Alison Arngrim

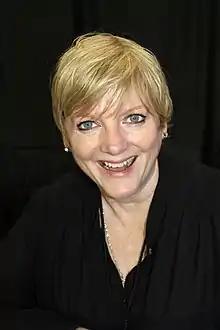
Arngrim in 2017

Alison Margaret Arngrim (born January 18, 1962) is an American actress and author. Beginning her television career at the age of twelve, Arngrim is a Young Artist Award–Former Child Star "Lifetime Achievement" Award honoree, best known for her portrayal of Nellie Oleson on the NBC television series "Little House on the Prairie" from 1974 to 1982.